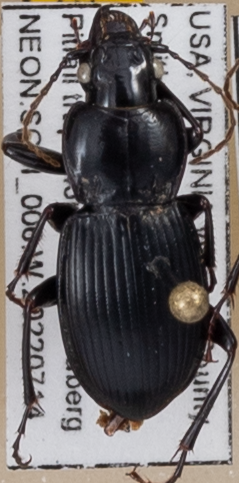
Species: Cyclotrachelus sigillatus
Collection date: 2022-07-14
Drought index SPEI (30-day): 0.54
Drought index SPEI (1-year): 0.63
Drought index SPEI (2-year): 0.71